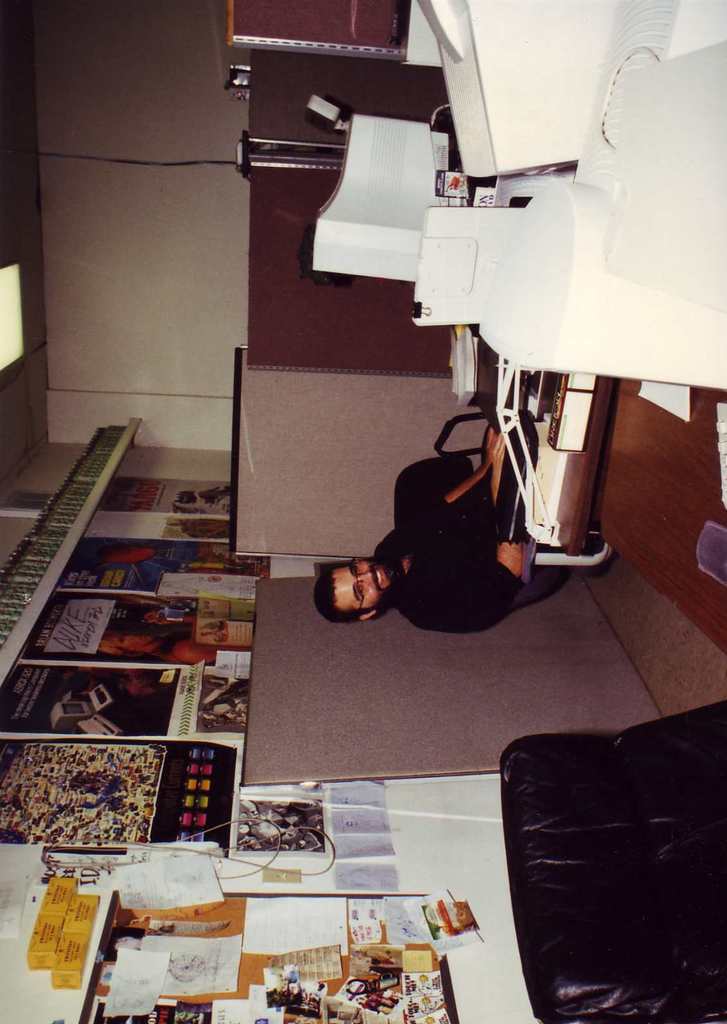
Label: others